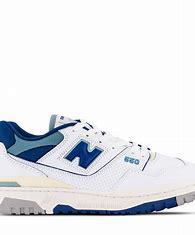
Brand: New
Model: Balance New Balance 550